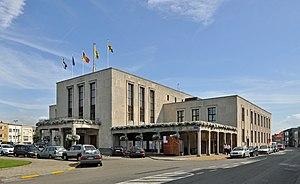
Blankenberge (Belgique)